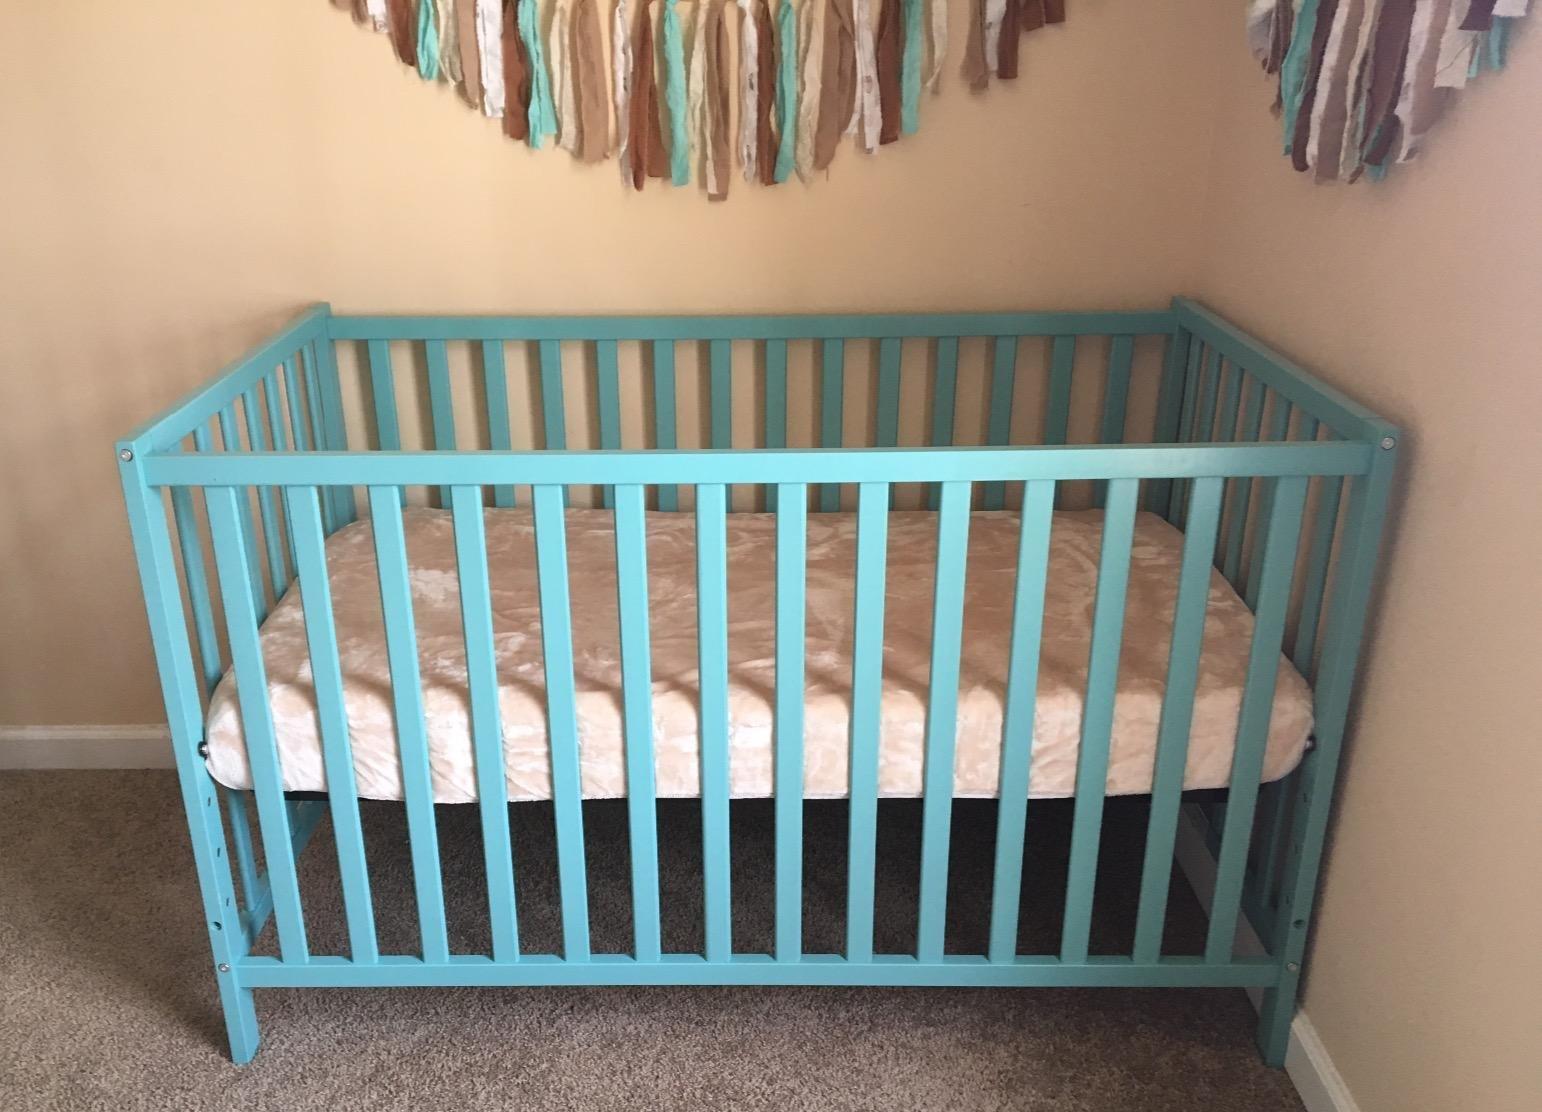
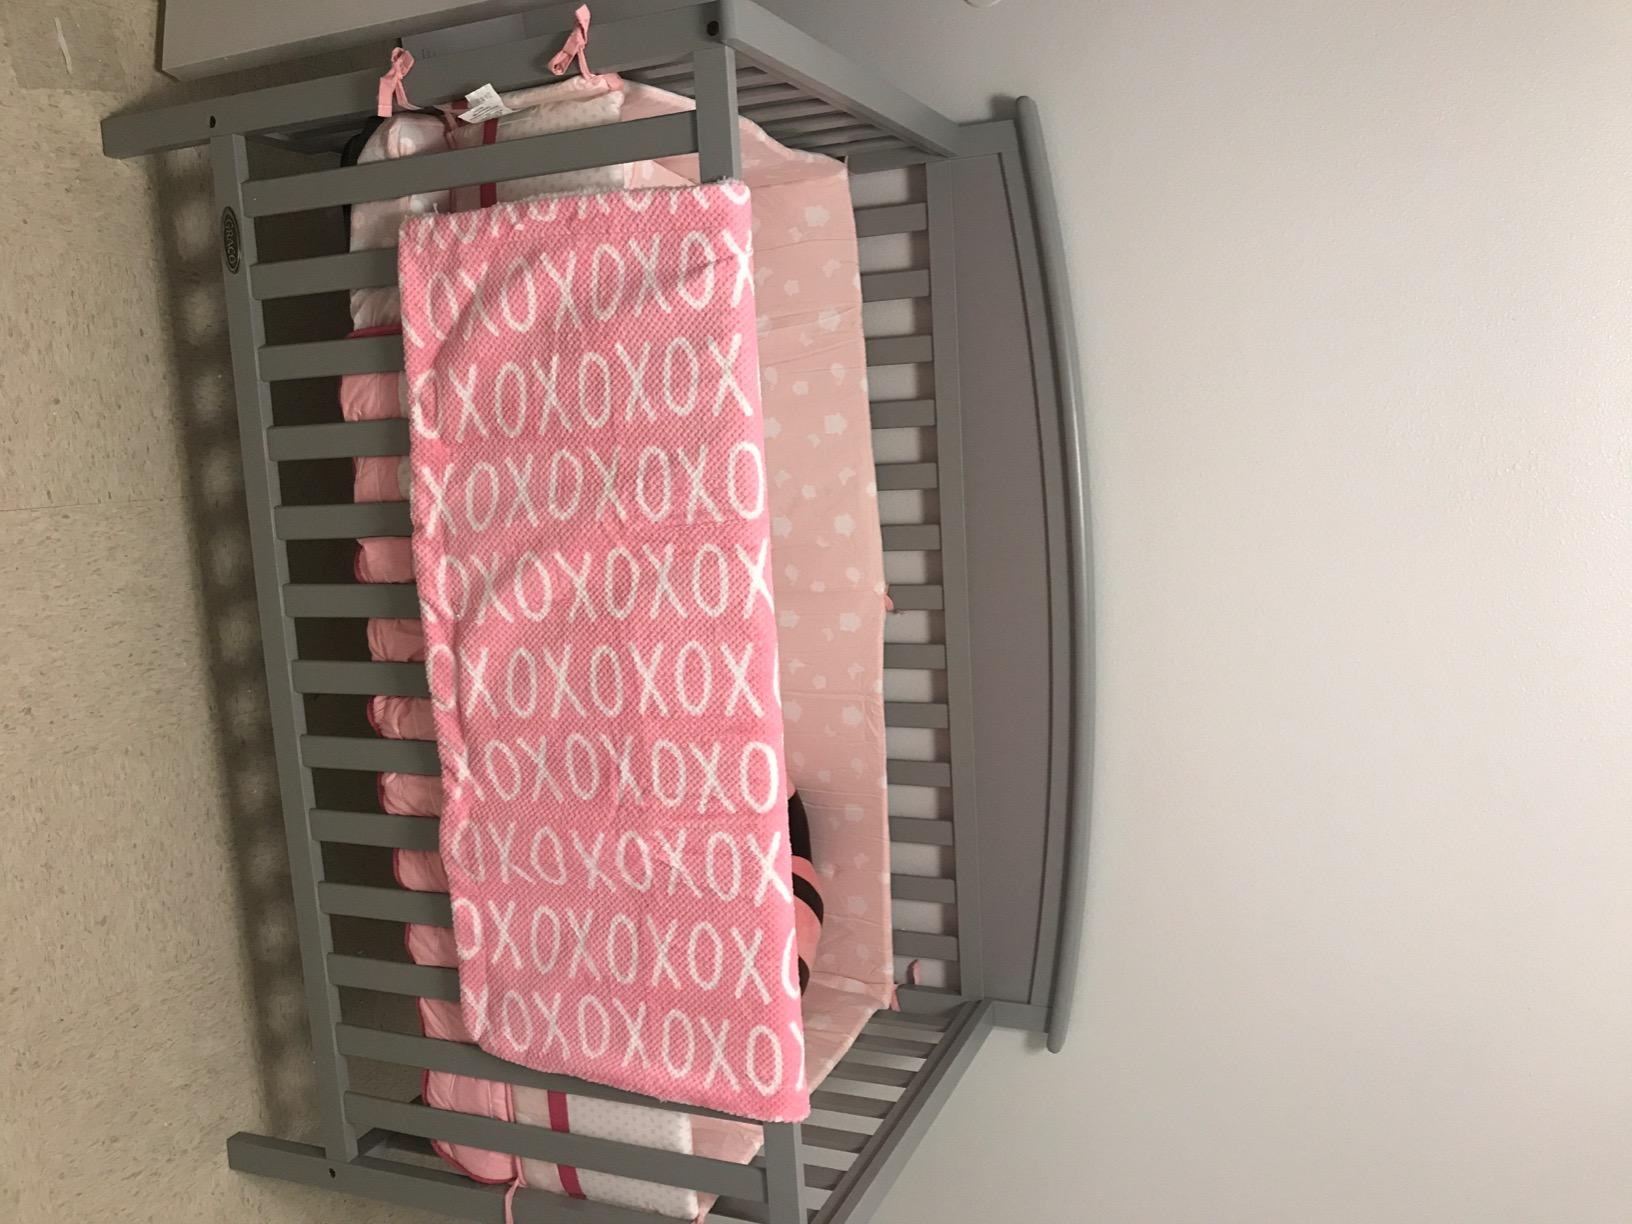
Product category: products_crib
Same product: no